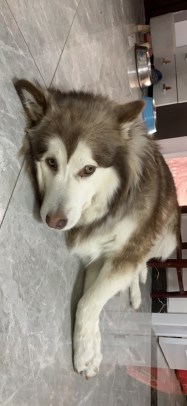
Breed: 1324-n000004-malamute